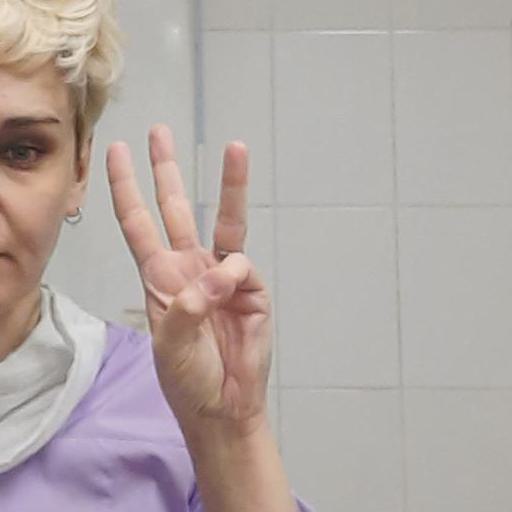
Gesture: three